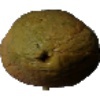
Label: Papaya 1